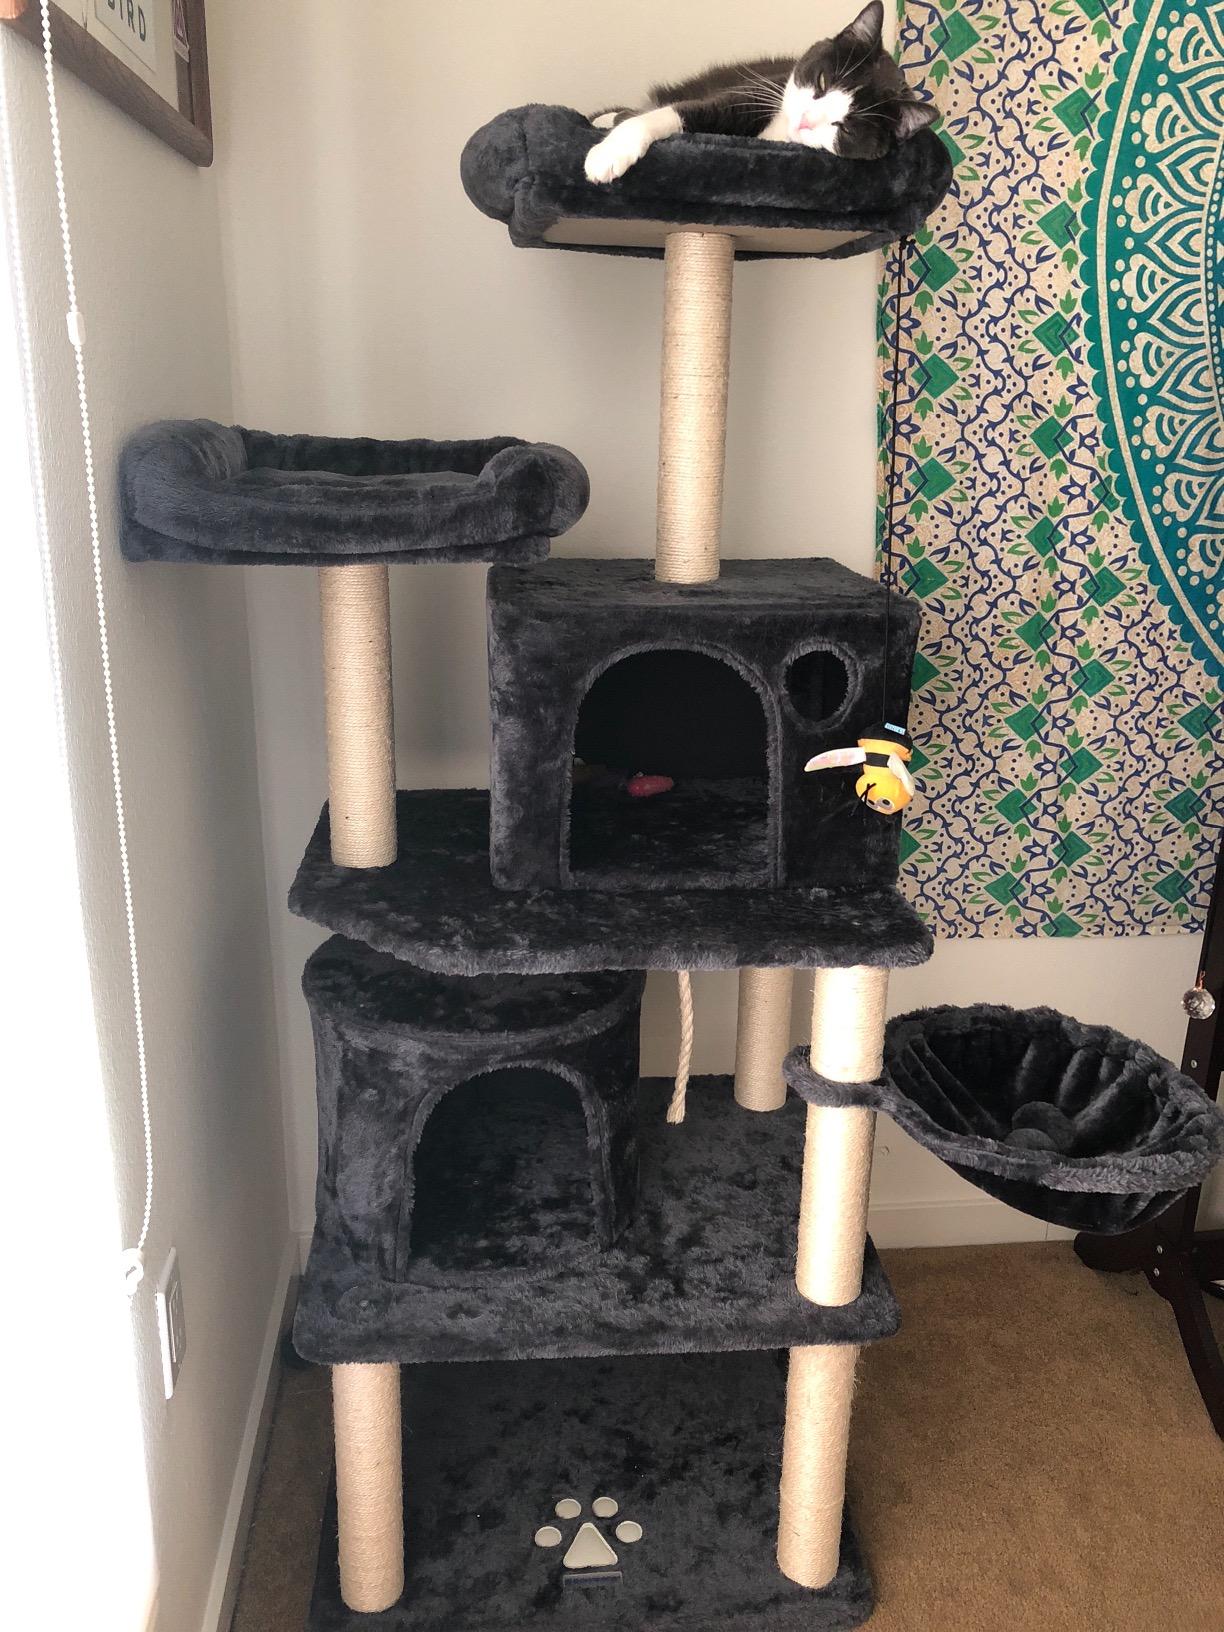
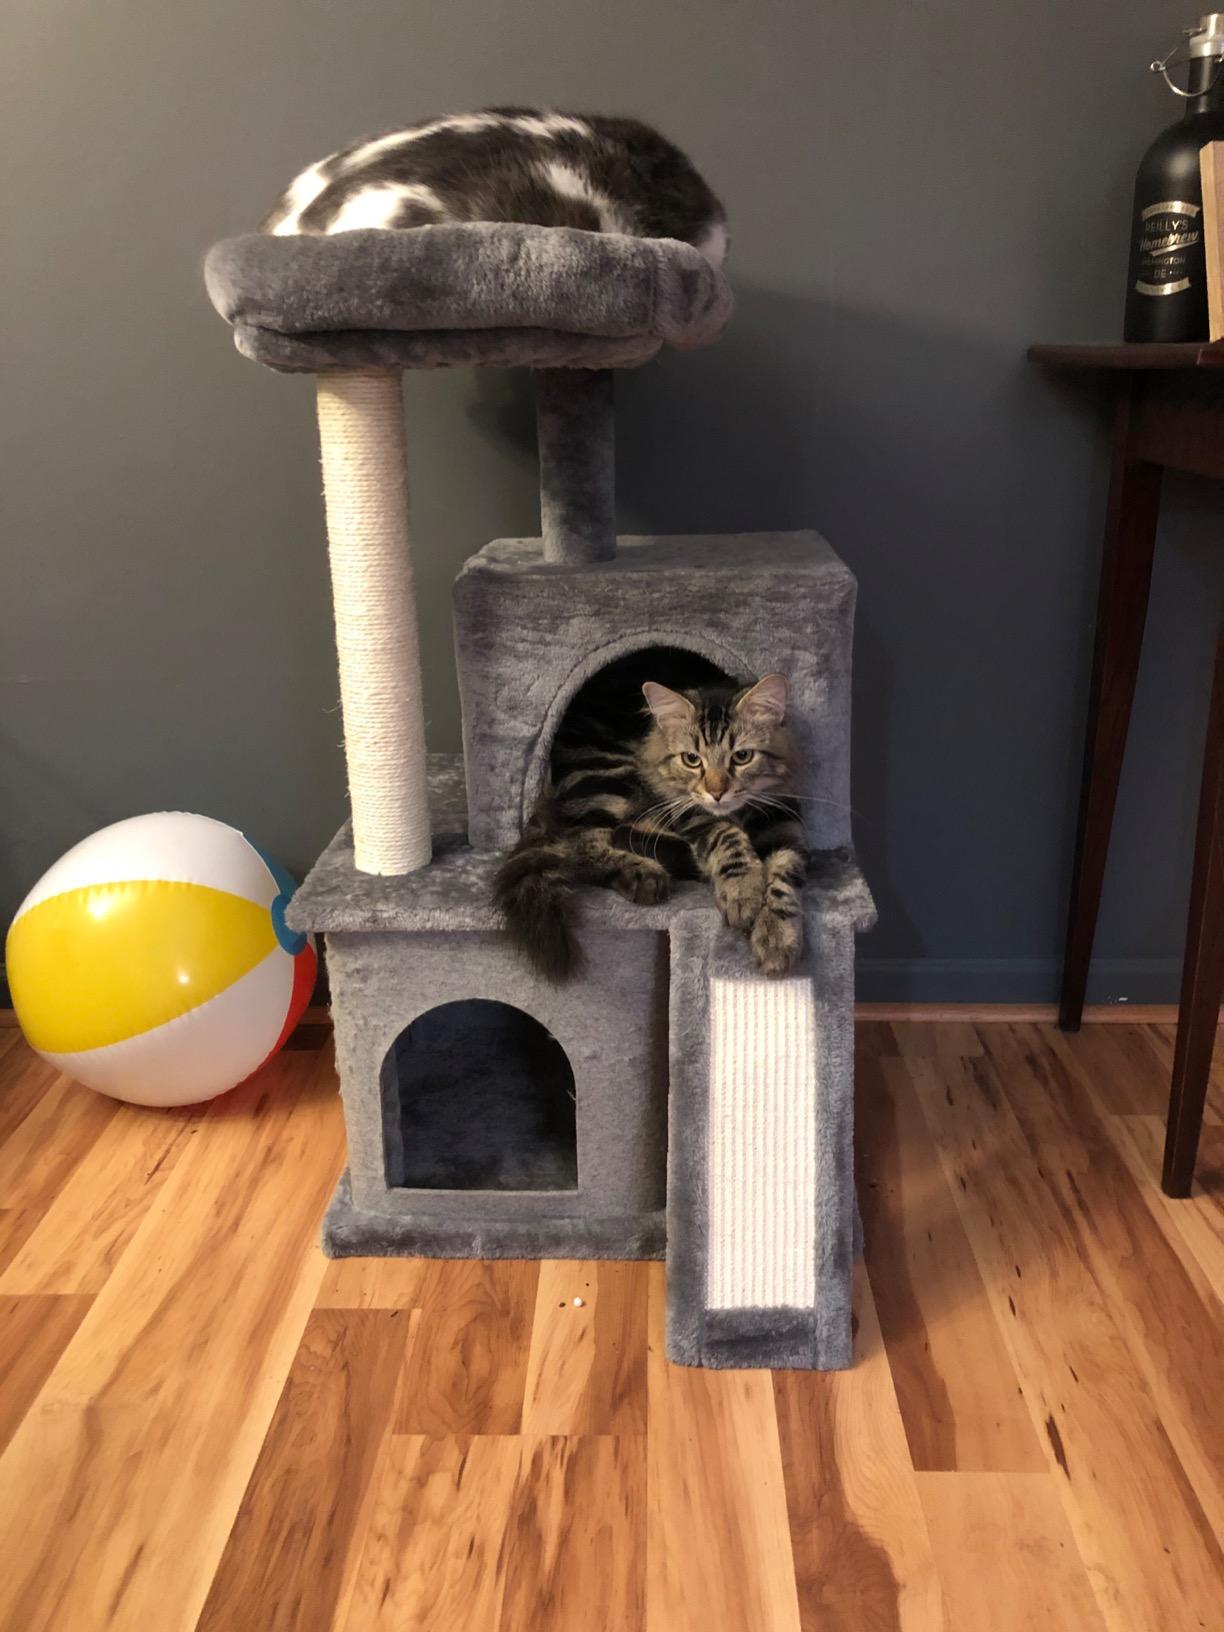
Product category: items_cat tree
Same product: no